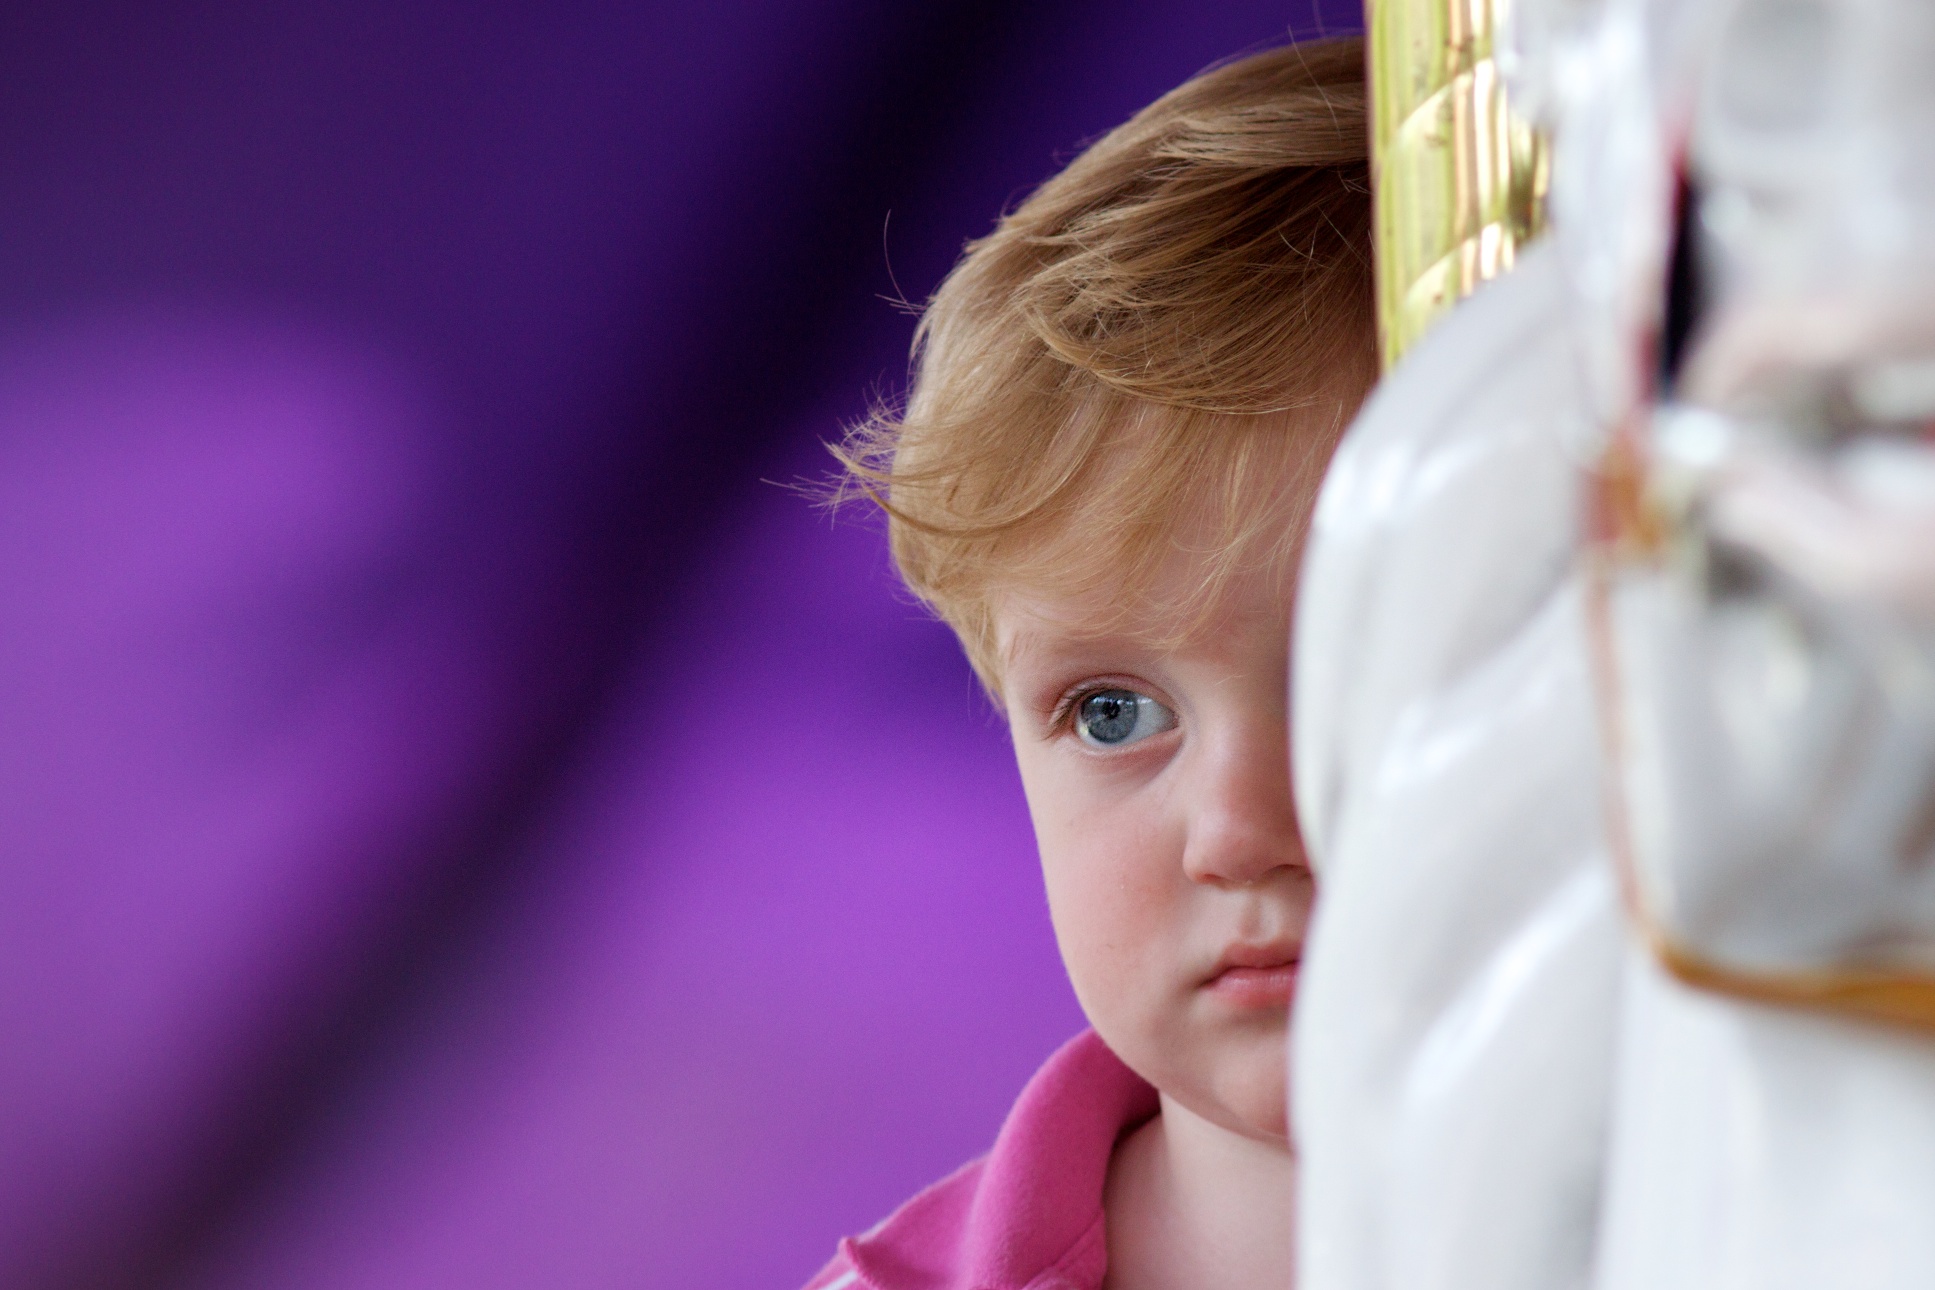
person, woman, photography, flower, portrait, spring, child, bride, toy, disney, close up, face, dress, toddler, skin, beauty, nmc2010, fiveku, photosafari, nmcphotosafari, 2009365, photo shoot, portrait photography